Capesthorne Hall

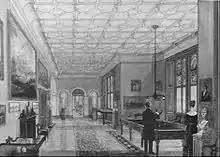
Entrance Hall in 1840

Capesthorne Hall is constructed in red brick with ashlar dressings and has a slate roof. Its plan is symmetrical and consists of a central block in three storeys with cellars, and two-storey lateral blocks protruding forward to form three sides of a forecourt. The middle part of the central block is in seven bays, with a colonnade consisting of segmental arches. These are carried on Tuscan columns with circular panels in the spandrels, and keystones decorated with diamond rustication. Behind this are seven mullioned and transomed windows, and there are similar windows in the middle storey. Above these is a cornice and three shaped gables containing mullioned windows. The gables have stone copings and finials, and contain heraldic panels. Flanking the middle part of the central block are three-storey slightly projecting wings. They have one central bay and lateral four-storey turrets. The central bays contain two-storey canted bay windows, above which are pierced stone parapets, three-light mullioned windows, and shaped gables with pierced ogee finials. The turrets have bands between the stages, single-light windows and ogee caps with finials.